Fort Ouiatenon

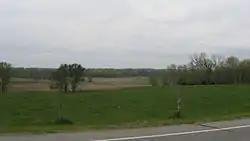
Fields at the site

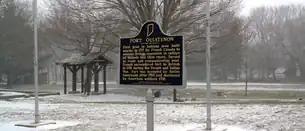
The historical marker at Fort Ouiatenon.

Fort Ouiatenon, built in 1717, was the first fortified European settlement in what is now Indiana, United States. It was a palisade stockade with log blockhouse used as a French trading post on the Wabash River located approximately three miles southwest of modern-day West Lafayette. The name 'Ouiatenon' is a French rendering of the name in the Wea language, "waayaahtanonki", meaning 'place of the whirlpool'. It was one of three French forts built during the 18th century in what was then New France, later the Northwest Territory and today the state of Indiana, the other two being Fort Miami and Fort Vincennes. A substantial French settlement grew up around the fort in the mid-18th century. It was ceded to the British and abandoned after the French and Indian War. Later, it passed into Indian hands and was destroyed in 1791 by American militia during the Northwest Indian War. It was never a U.S. fort. The original site was rediscovered in the 1960s; the archaeological site was listed on the National Register of Historic Places in 1970, and was designated a National Historic Landmark in 2021.